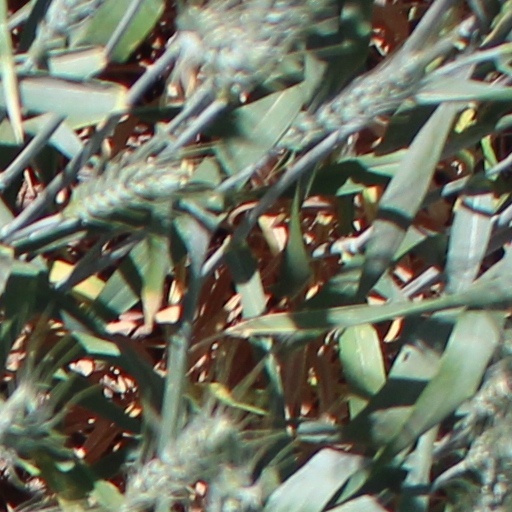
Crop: wheat